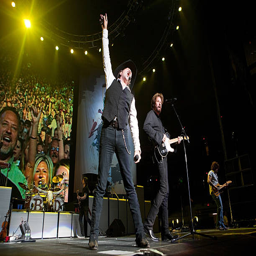
country artists perform in concert during tour .